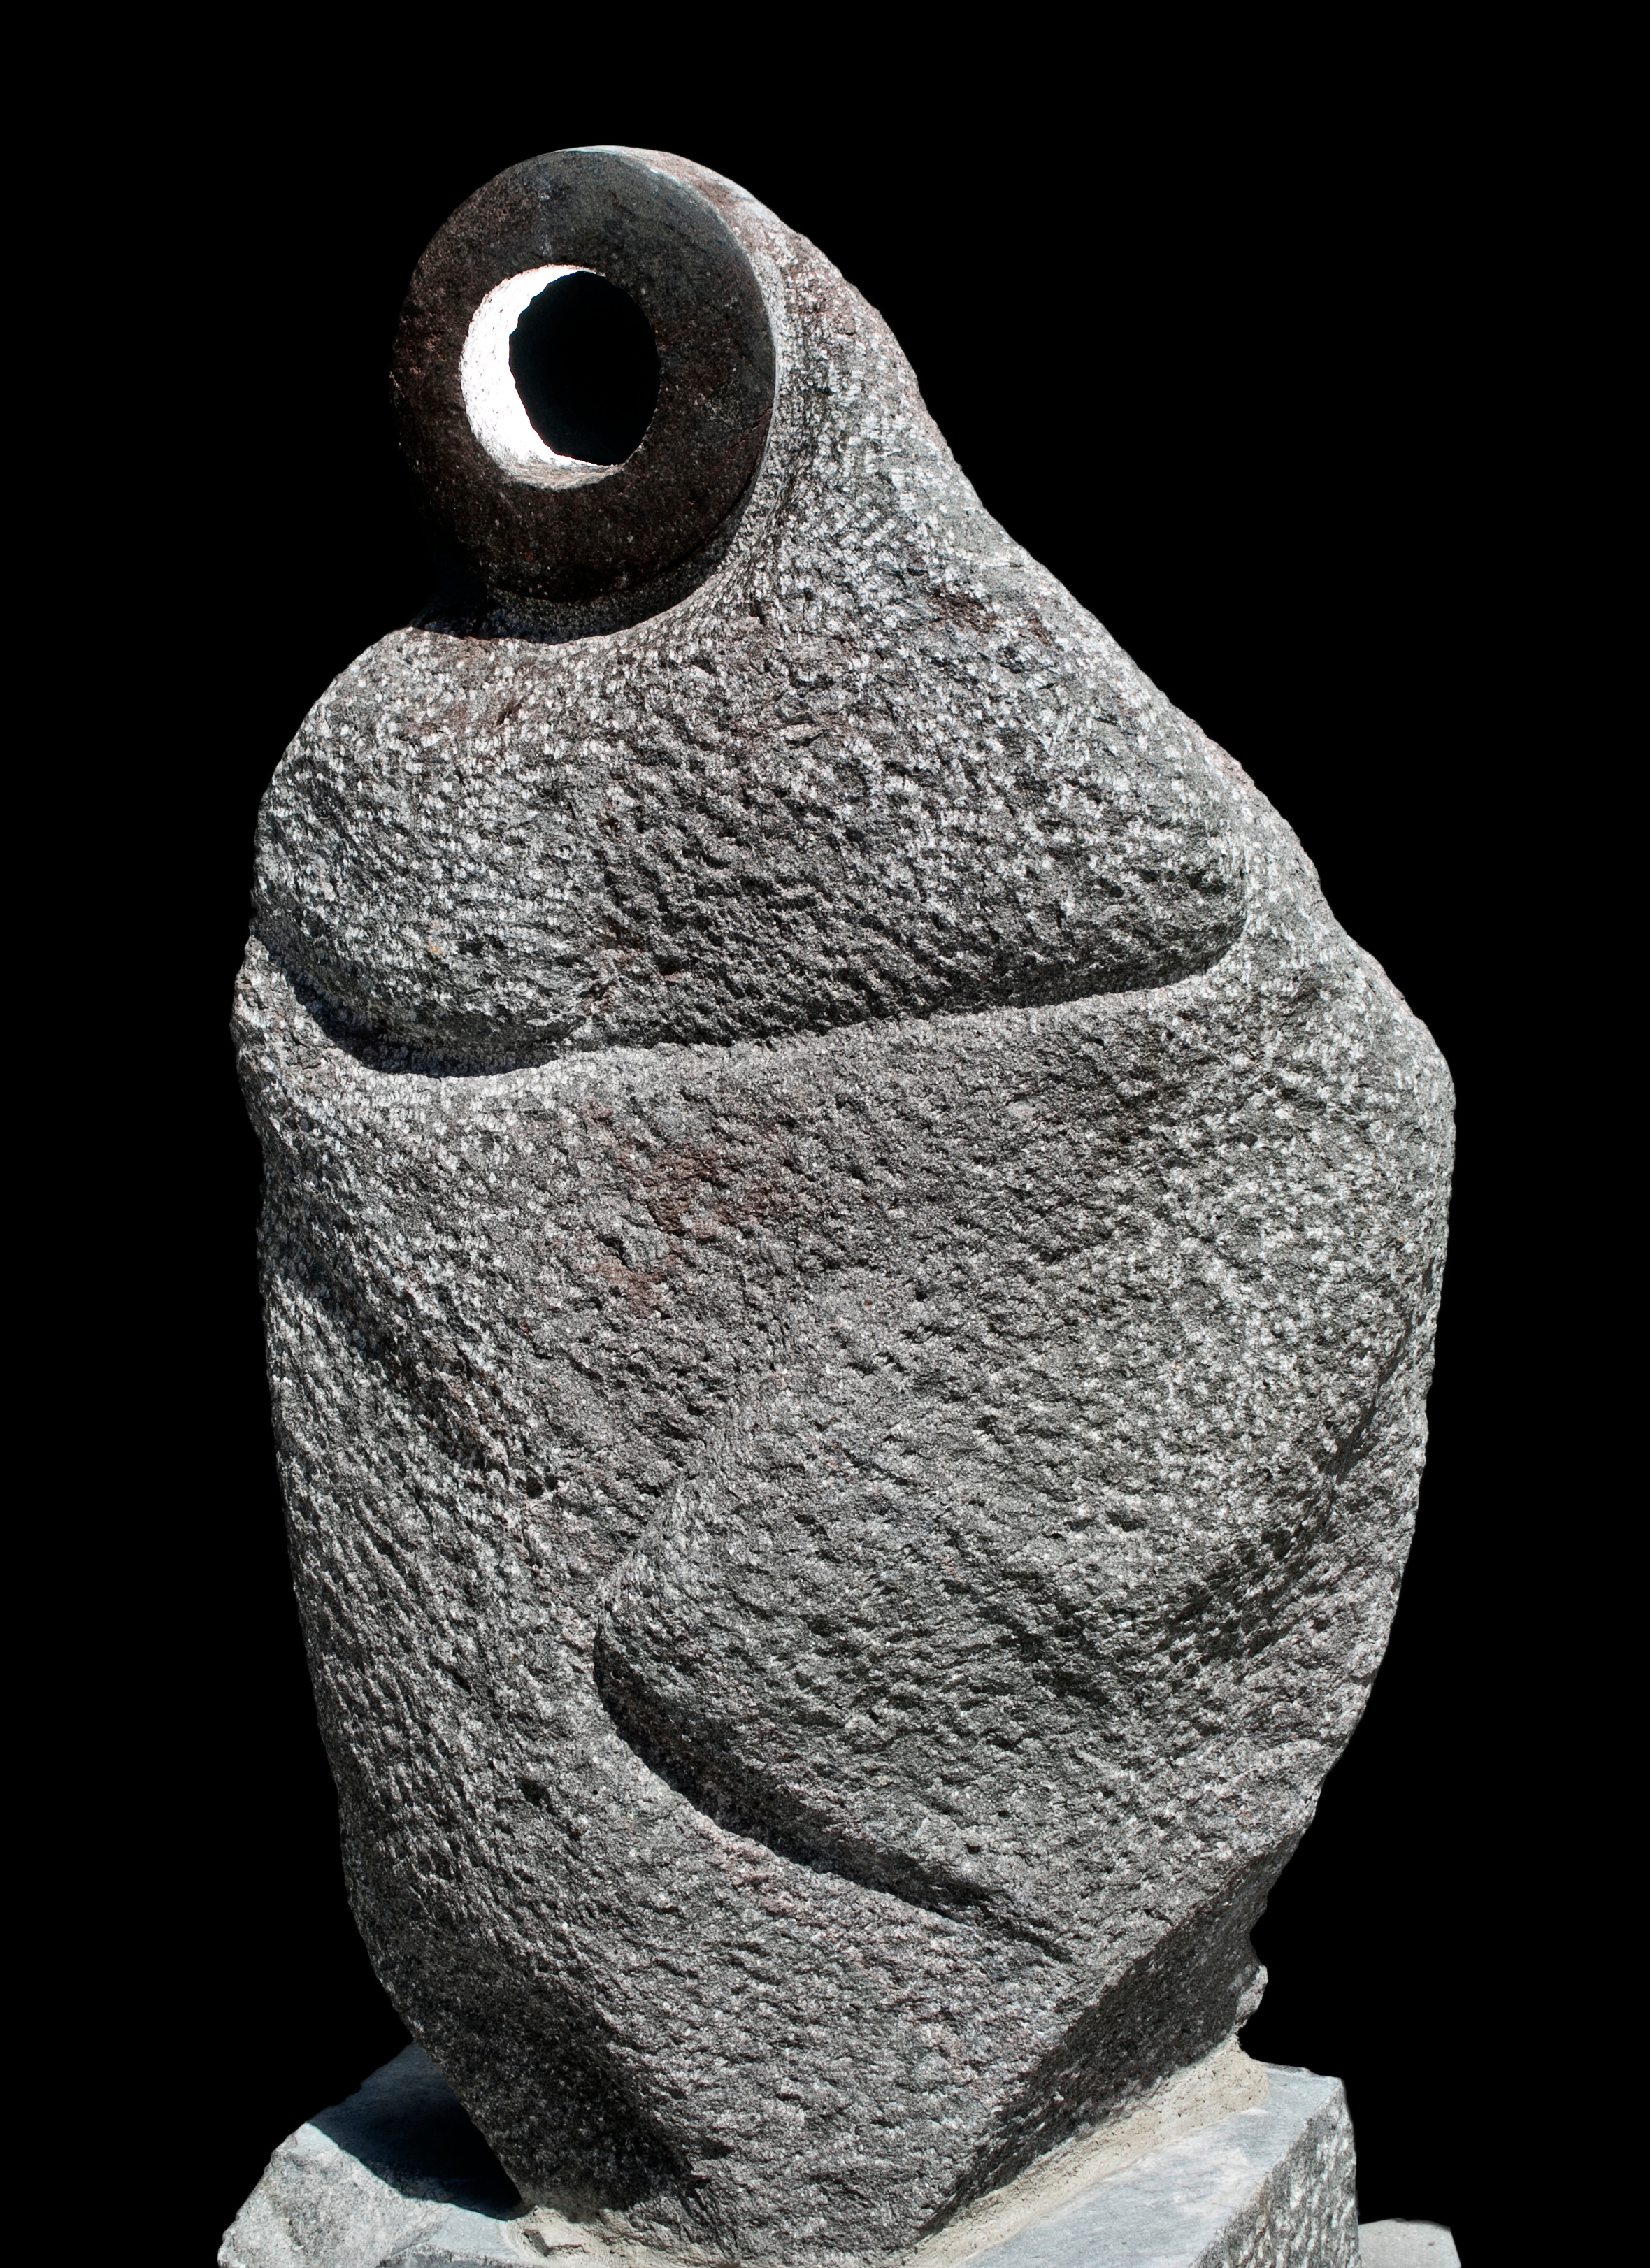
monument, statue, sculpture, art, carving, stone carving